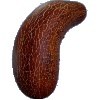
Label: Cucumber Ripe 1